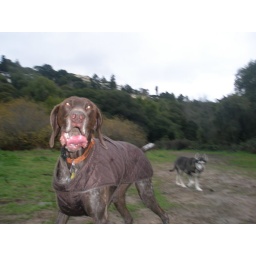
"I am having fun retrieving my beloved pink ball in the drizzle and mud!"